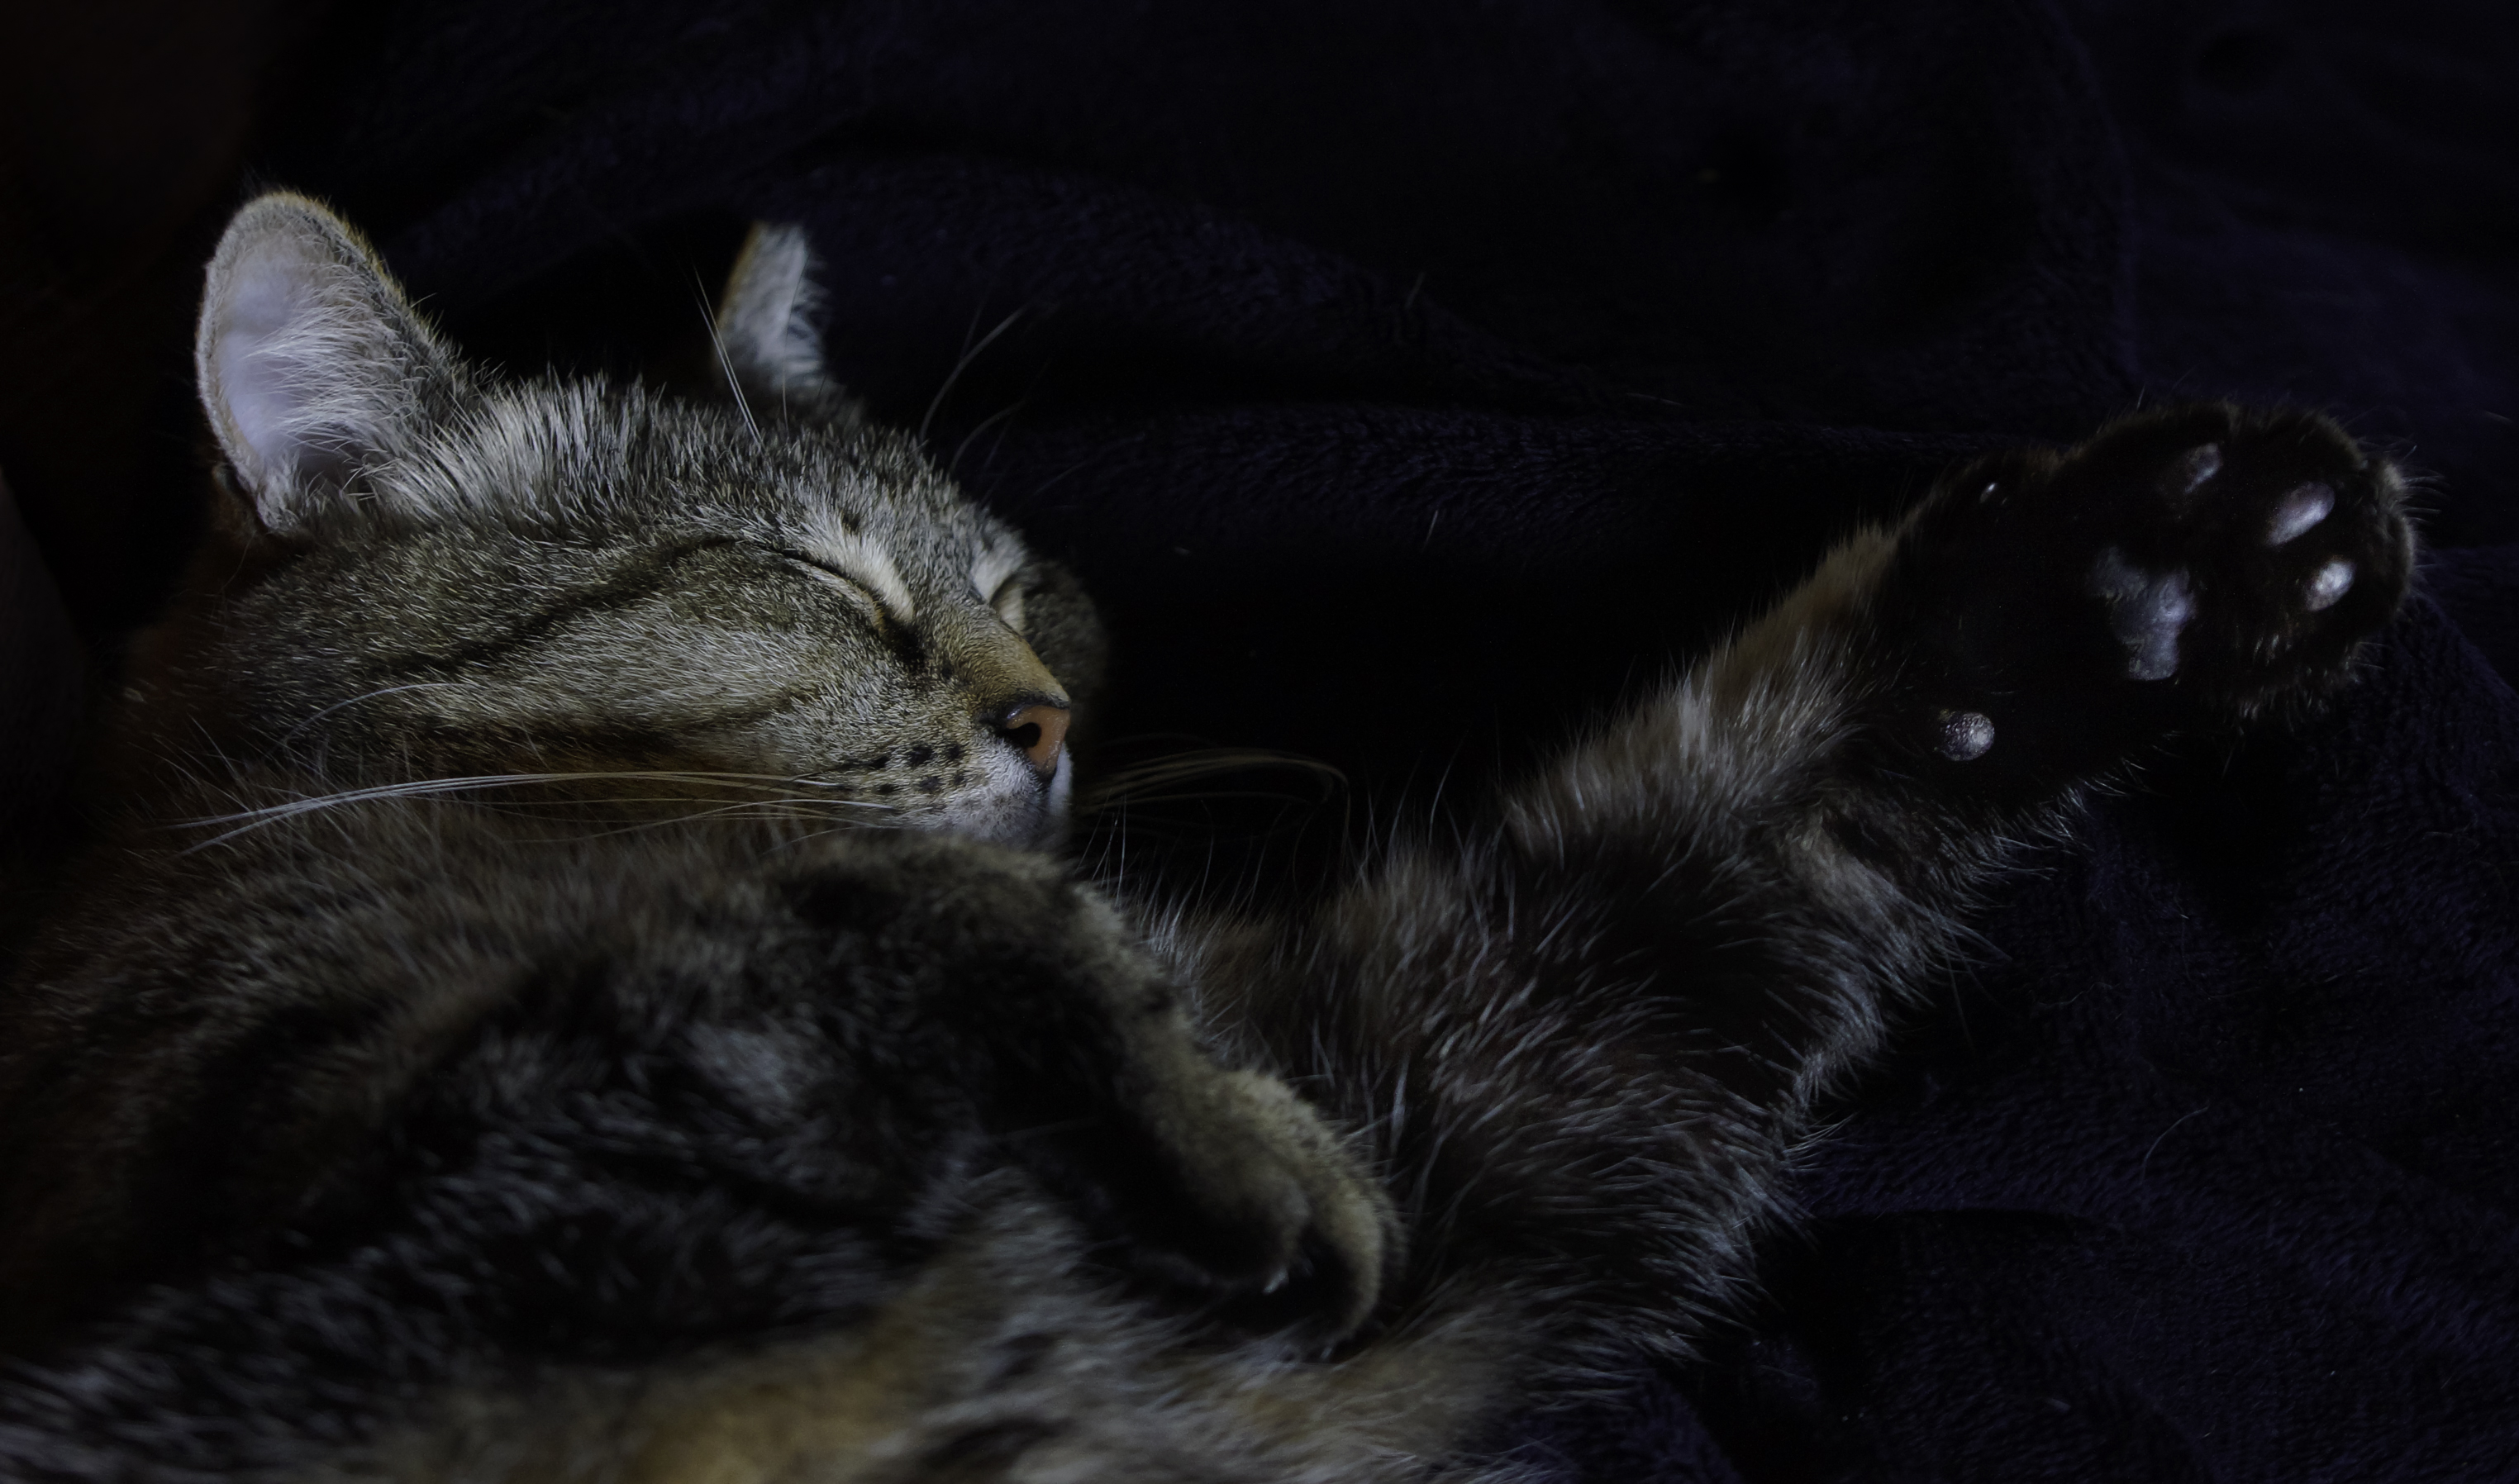
photo, kitten, cat, mammal, fauna, cats, whiskers, animals, vertebrate, 60mm, gatos, a77, g, ggl1, gaby1, xovesphoto, animales, sonya77, tamron60mm, gphoto, chunita, gabrielcoru a, small to medium sized cats, cat like mammal